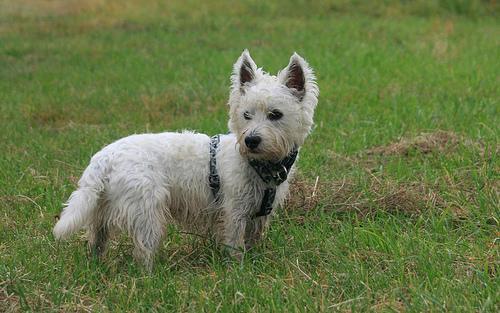
West_Highland_white_terrier